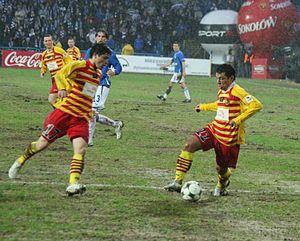
Hermes Neves Soares (n°11), joueur du Jagiellonia Białystok en Pologne.
Hermes Neves Soares dit Hermes, né le 19 septembre 1974 à São Paulo, est un footballeur professionnel brésilien. Il occupe actuellement le poste de entraîneur des assistants au Zawisza Bydgoszcz.